Answer in natural language. Estimate the real world distances between objects in the image. Which object is closer to blue two-seater sofa with green and blue cushions, brown colour box  shape square or blue modern tv stand? Choose between the following options: brown colour box  shape square or blue modern tv stand
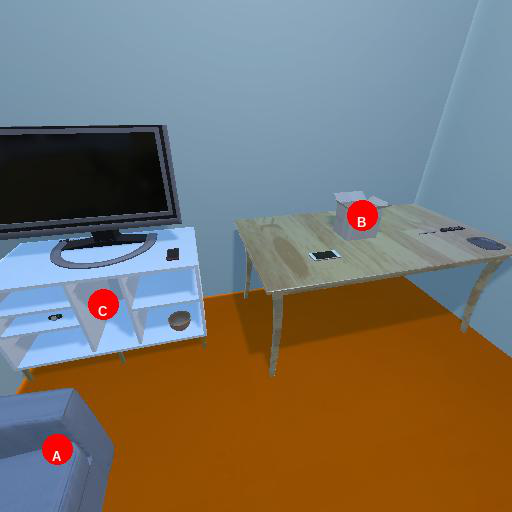
<answer>blue modern tv stand</answer>